Birgül Sadıkoğlu

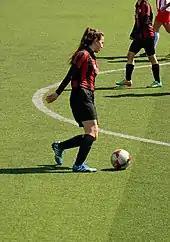
Birgül Sadıkoğlu playing for Eskişehirspor in the away match of the 2014–15 season against Ataşehir Belediyespor.

Birgül Sadıkoğlu obtained her license on May 31, 2012, and entered Eskişehirspor in her hometown.